Uplift Humanity India

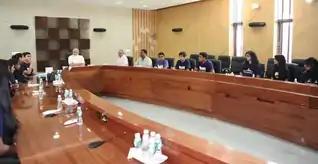

Uplift Humanity India has received awards and recognition from Lions Club International and the New Jersey State Assembly for its efforts. Recently, it has been honored by Narendra Modi, the Prime Minister of India, who has joined Uplift Humanity India's rehabilitation programs in their cause.